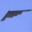
Label: airplane